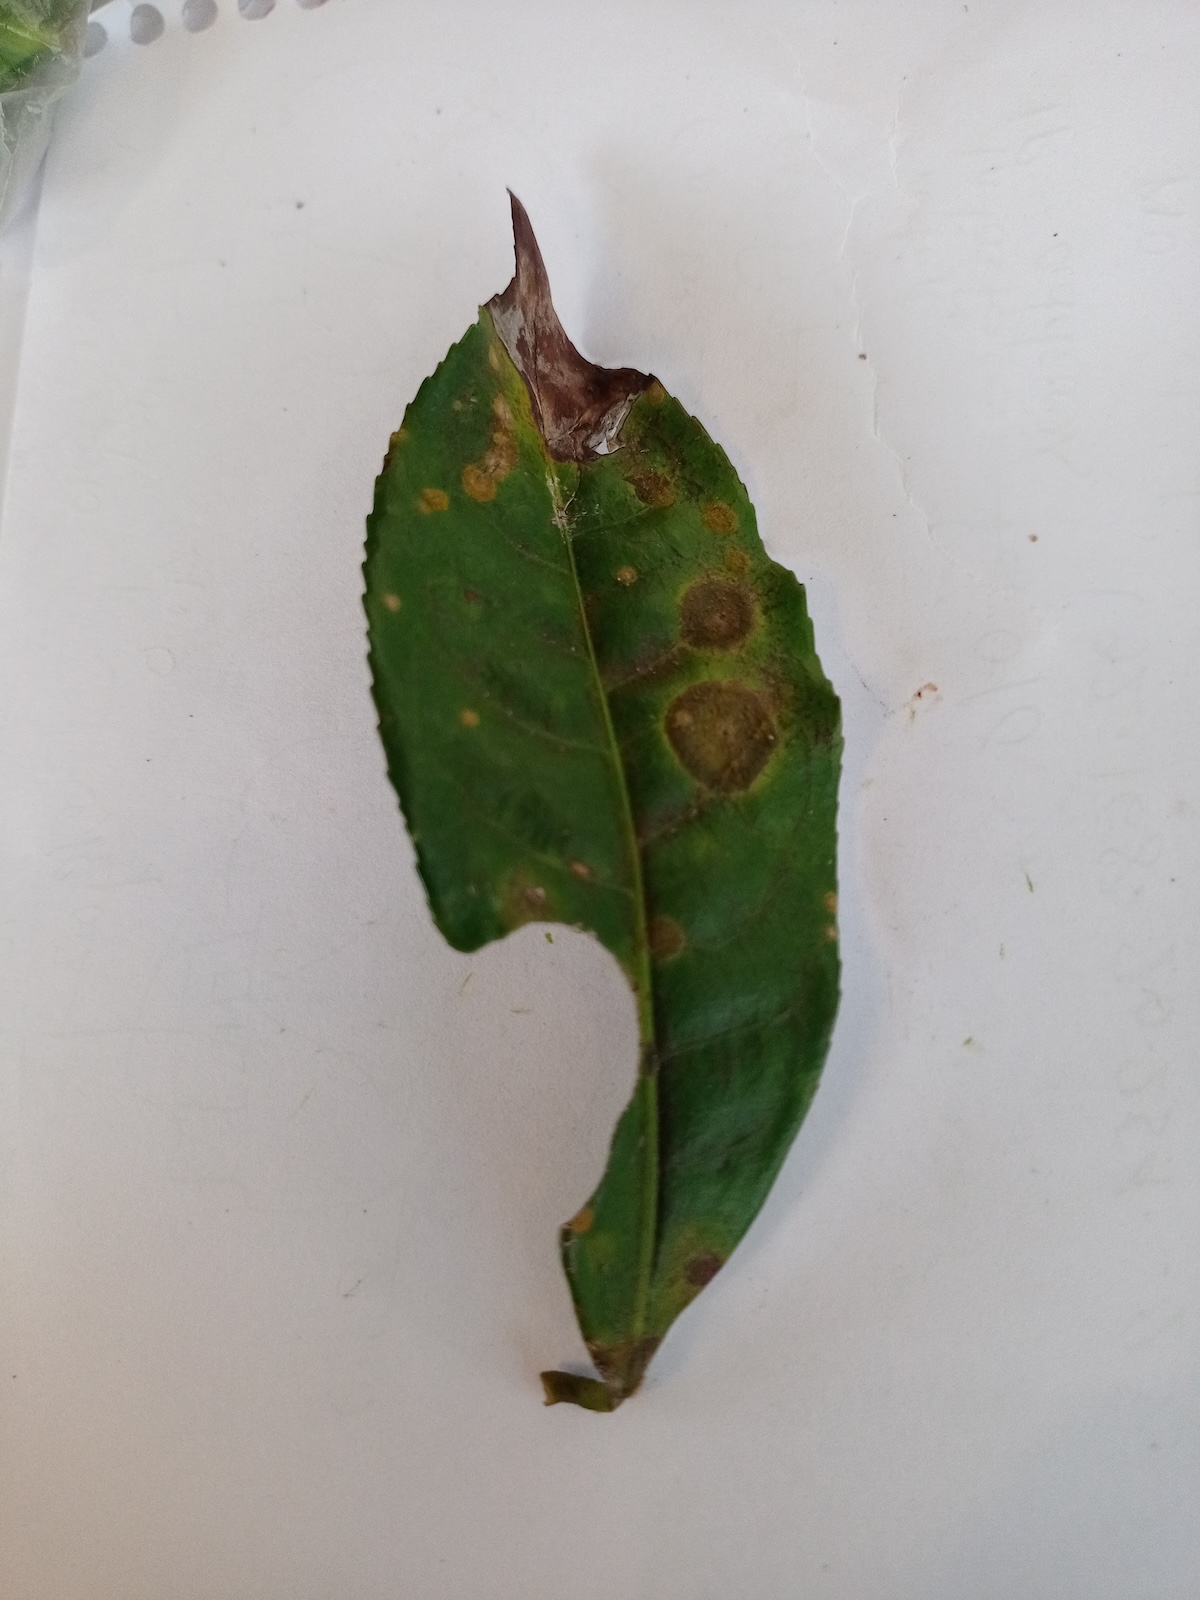
Label: Brown Blight